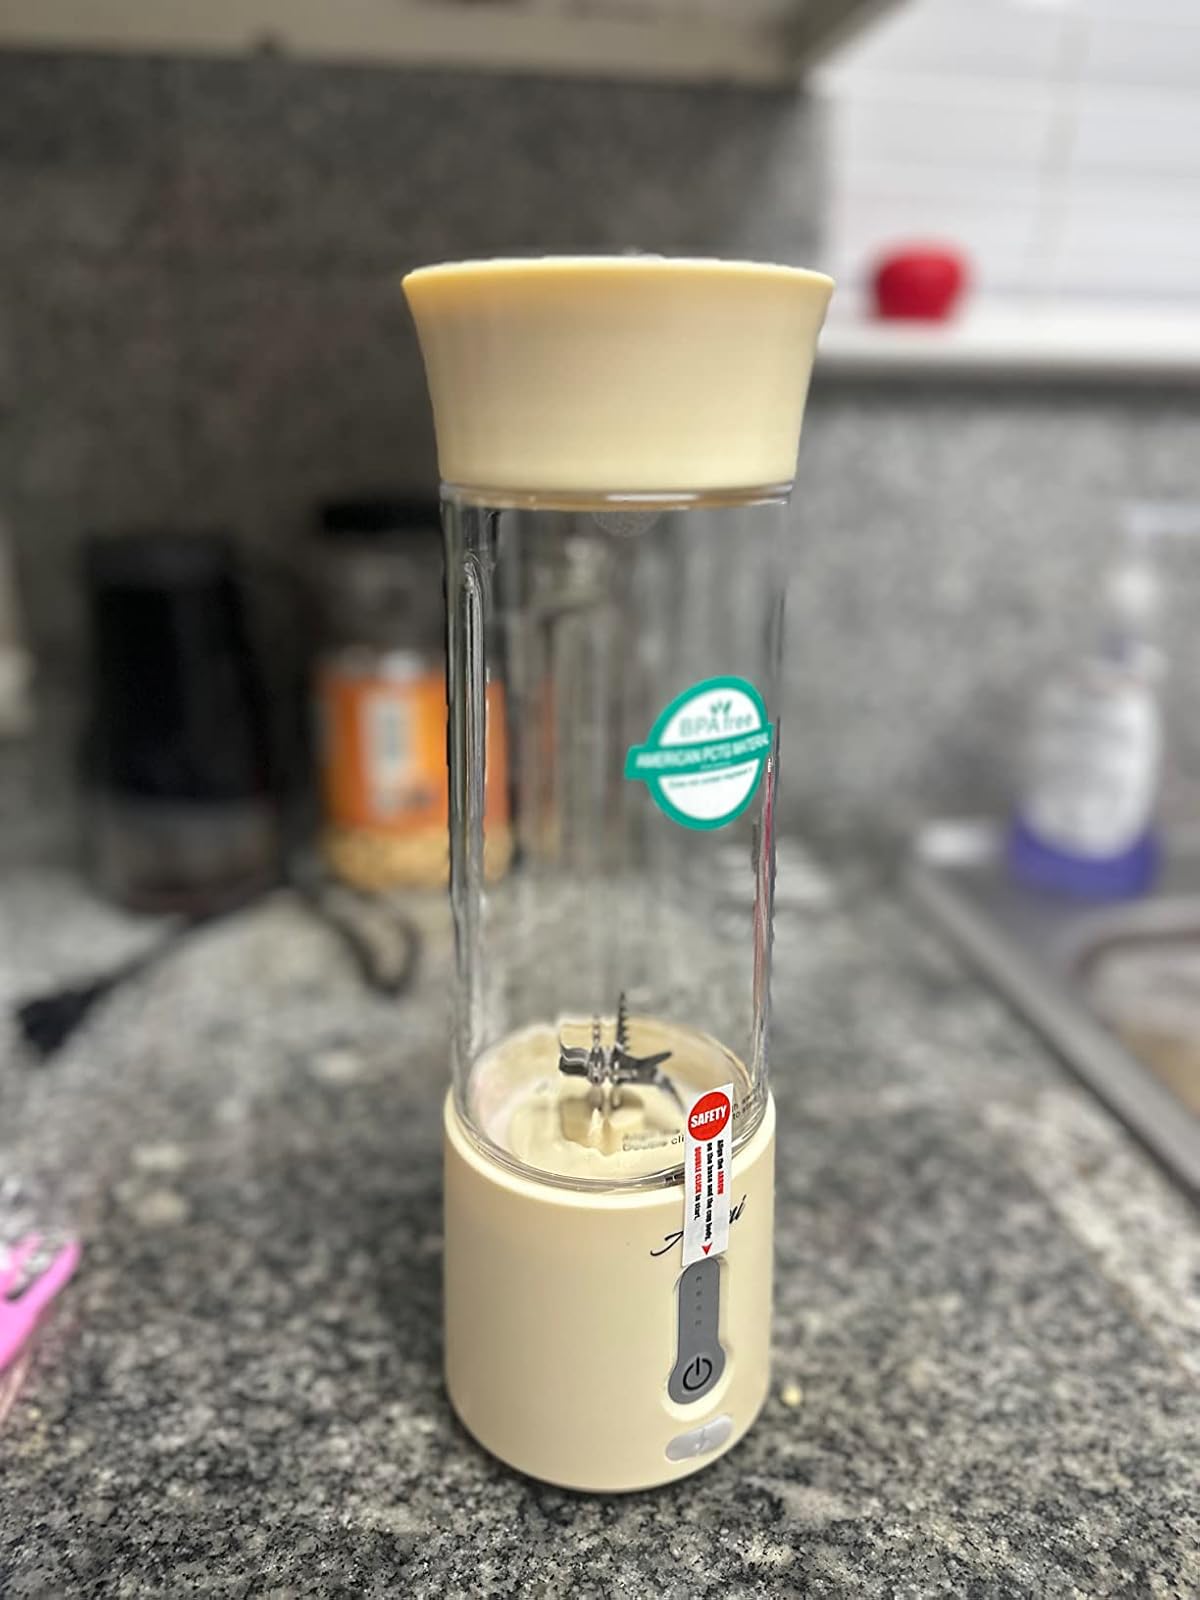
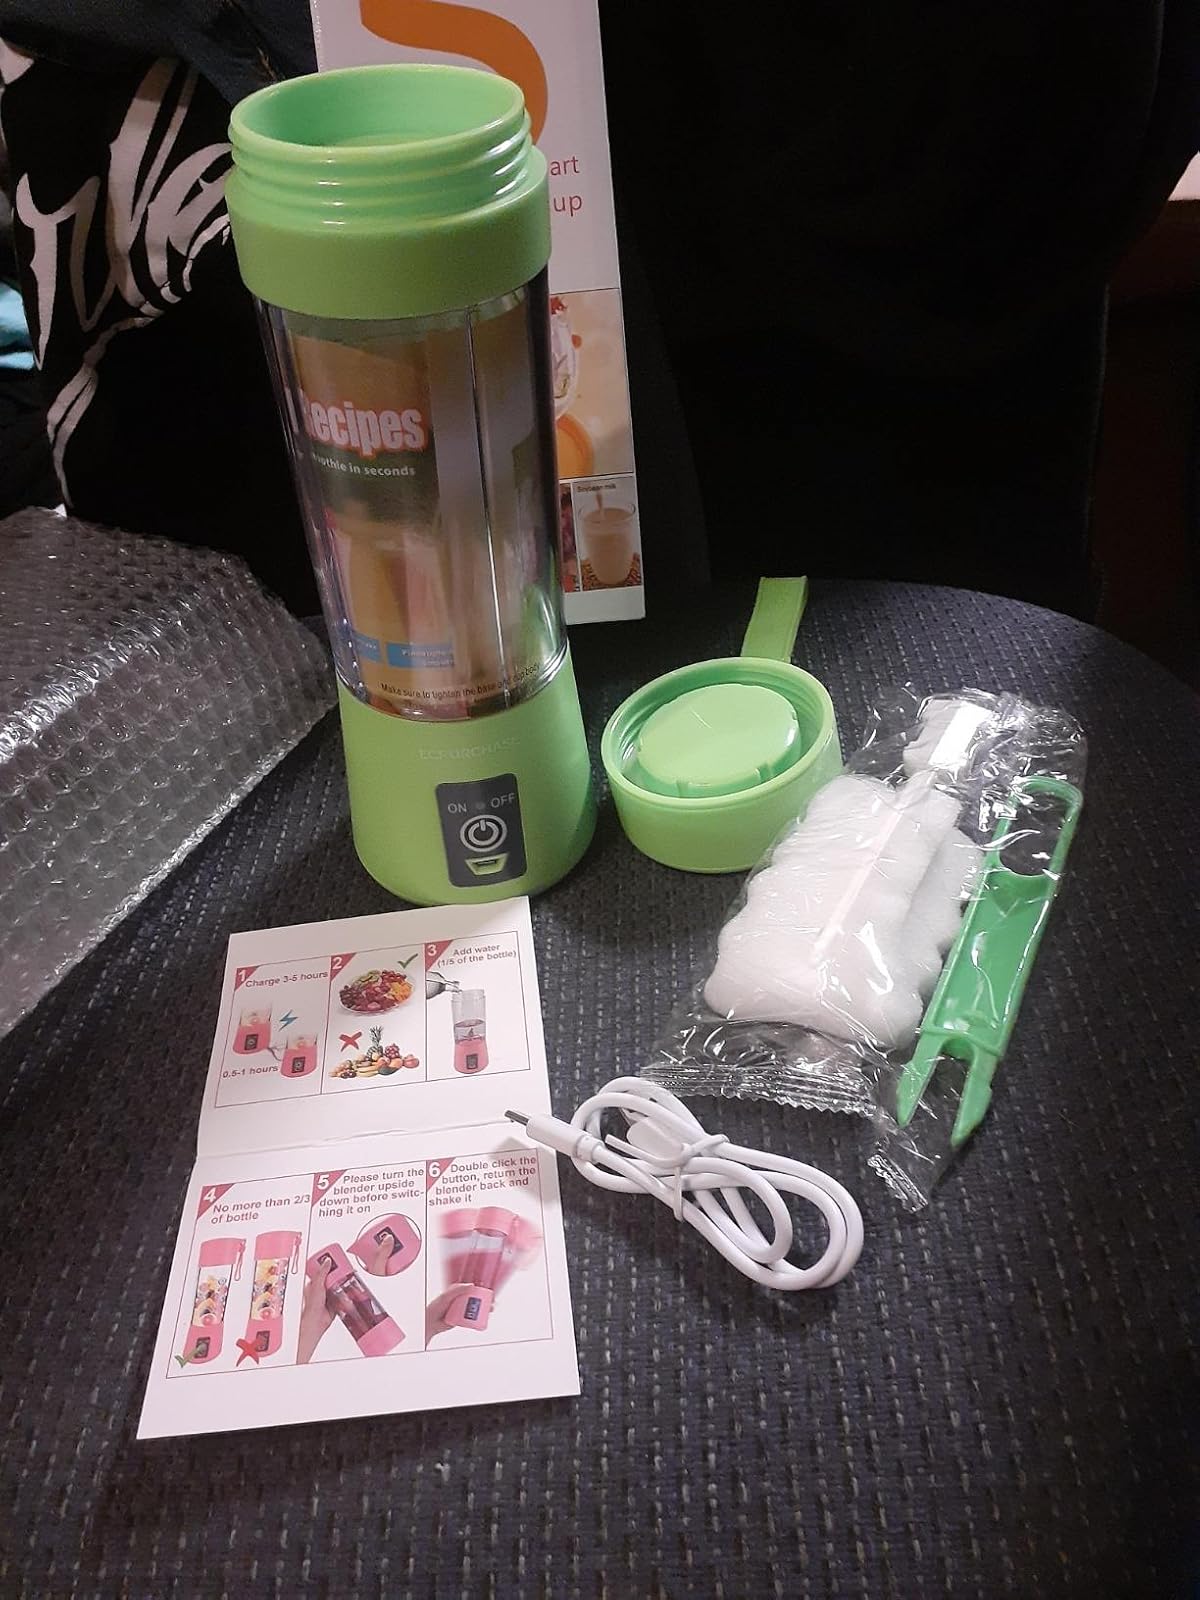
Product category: items_blender
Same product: no